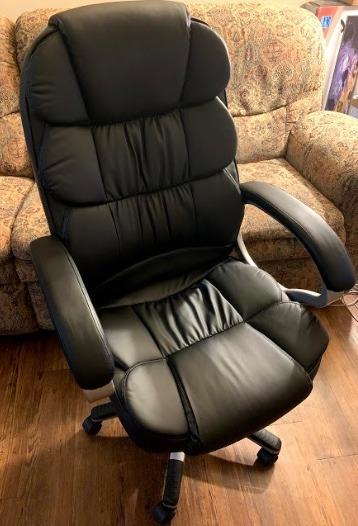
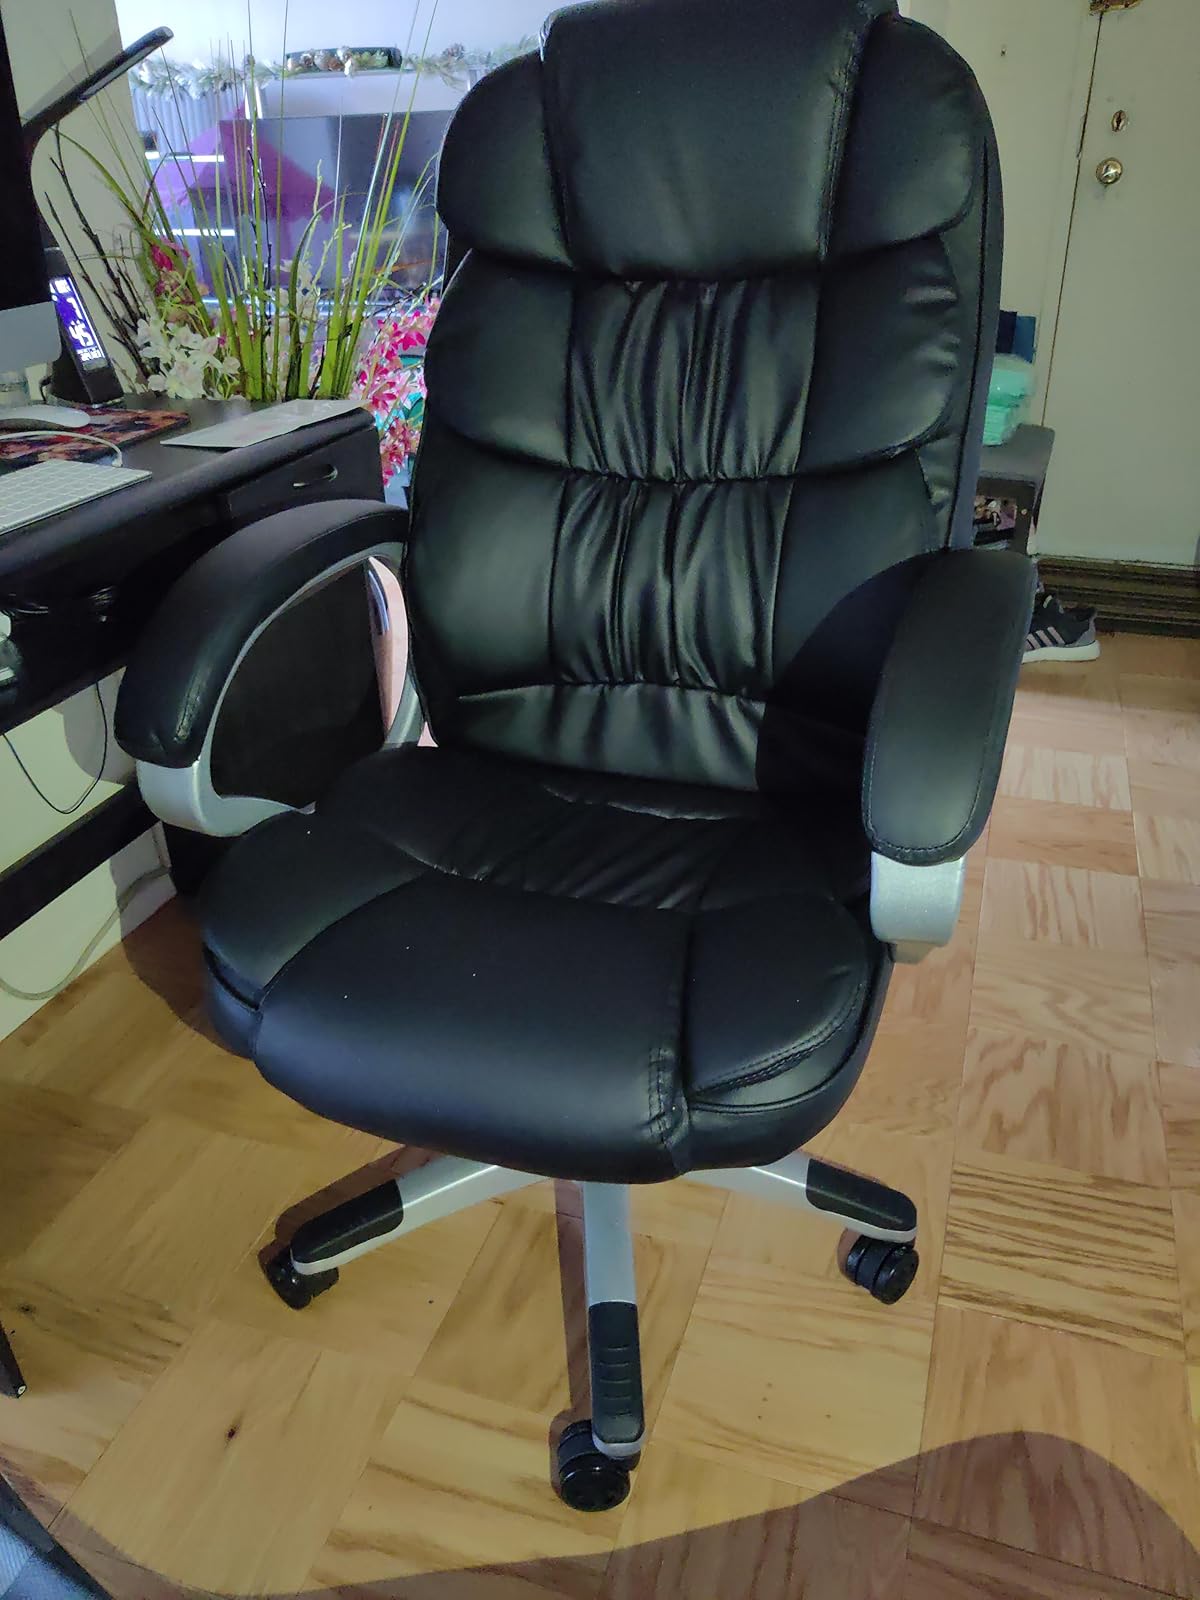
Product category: items_chair
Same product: yes